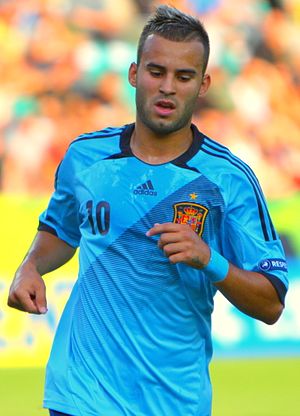
Jesé Rodríguez
Jesé Rodríguez Ruiz, ofte blot kaldet Jesé, er en spansk fodboldspiller, der spiller i England for Stoke, udlejet fra Paris Saint-Germain.